Deborah Tannen

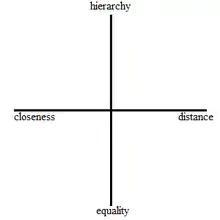
Figure 1: Tannen's Power vs. Connection grid.

In this model, the vertical axis represents the level of power in the interaction, and the horizontal axis represents connection. Having presented this model, Tannen proposed that in the American paradigm, a sibling relationship would be mapped in the bottom left quadrant, as there is a high level of closeness and a relative equality that is not comparable to the power dynamic in an American parent/child relationship. Using this new model, Tannen argues that connection maneuvers do not only occur independently of control maneuvers. Among other examples, she mentions a wife who refuses to let her husband take over making popcorn by saying "You always burn it". According to Tannen, the wife's resistance to her husband's request is a control maneuver, but by citing a potential undesirable effect for her family (i.e. burnt popcorn), she ties a connection maneuver into her attempt to enforce a decision.